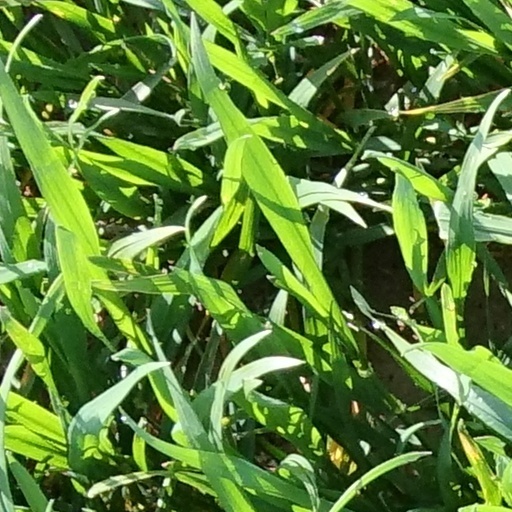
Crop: wheat